Johnny Jewel

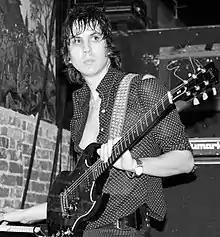
Jewel performing with Glass Candy in 2006

Johnny Jewel (born John David Padgett; May 31, 1974) is an American musician, record producer, composer, and visual artist. He is a multi-instrumentalist who is known for using all-analog equipment. Jewel has been recording and releasing material since the mid-1990s.